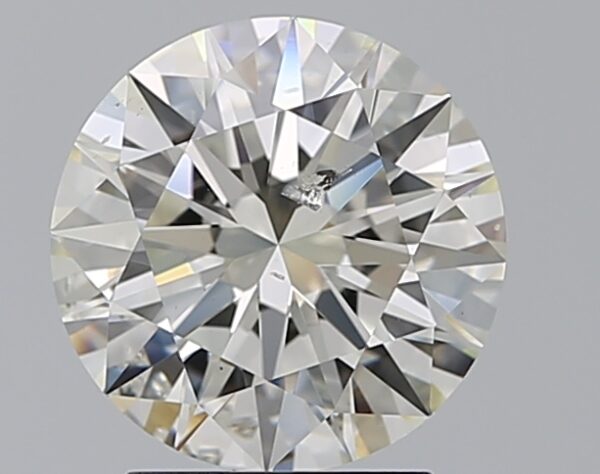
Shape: round
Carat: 2.51
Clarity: SI2
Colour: K
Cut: EX
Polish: EX
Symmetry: EX
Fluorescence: F
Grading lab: GIA
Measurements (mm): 8.78 x 8.81 x 5.33